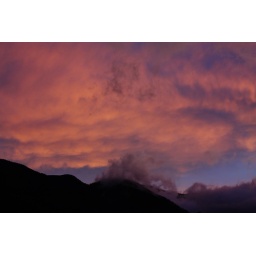
clouds over the mountains